Battle of Bishop Creek

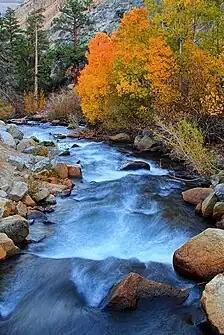
North Bishop Creek

In 1861, cattle were being driven over the Sierra Nevada Mountains to feed the mining boom town of Aurora. Some cattlemen had begun ranching nearby in the Owens Valley. The consequences of the disastrous winter caused by the Great Flood of 1862 and the encroachment of the cattle on the food supply of the Owens Valley Paiute led to the threat of starvation for them. They were forced to take cattle to feed themselves. This led to a conflict with these ranchers in several incidents. Despite a meeting and an attempt at peace between the two sides, that peace broke down in further incidents and broke into open warfare, that became known as the Owens Valley Indian War.